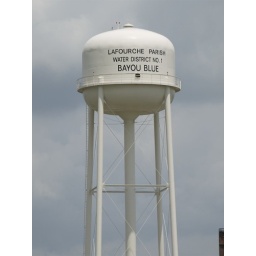
This is the Bayou Blue water tower in Lafourche Parish, Louisiana